Scottish Parliament

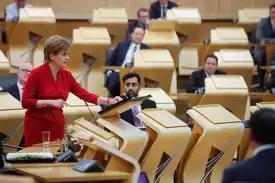
First Minister Nicola Sturgeon in the Scottish Parliament during First Minister's Questions

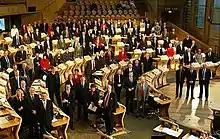
The 2003 election's 129 Members of the Scottish Parliament; 73 represented individual constituencies and 56 represented eight additional member regions

Much of the work of the Scottish Parliament is done in committee. The role of committees is stronger in the Scottish Parliament than in other parliamentary systems, partly as a means of strengthening the role of backbenchers in their scrutiny of the government and partly to compensate for the fact that there is no revising chamber. The principal role of committees in the Scottish Parliament is to take evidence from witnesses, conduct inquiries and scrutinise legislation. Committee meetings take place on Tuesday, Wednesday and Thursday morning when Parliament is sitting. Committees can also meet at other locations throughout Scotland.